Old Cawker City Library

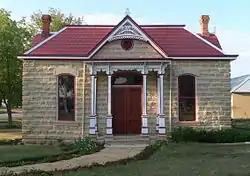

The Old Cawker City Library at 7th and Lake Sts. in Cawker City, Kansas, United States, was built in 1885. It is a public library which also serves as the headquarters of the North Central Kansas Genealogical Society. It was listed on the National Register of Historic Places in 1973. It was built by local carpenter John Rodger and stonemason William Foster.